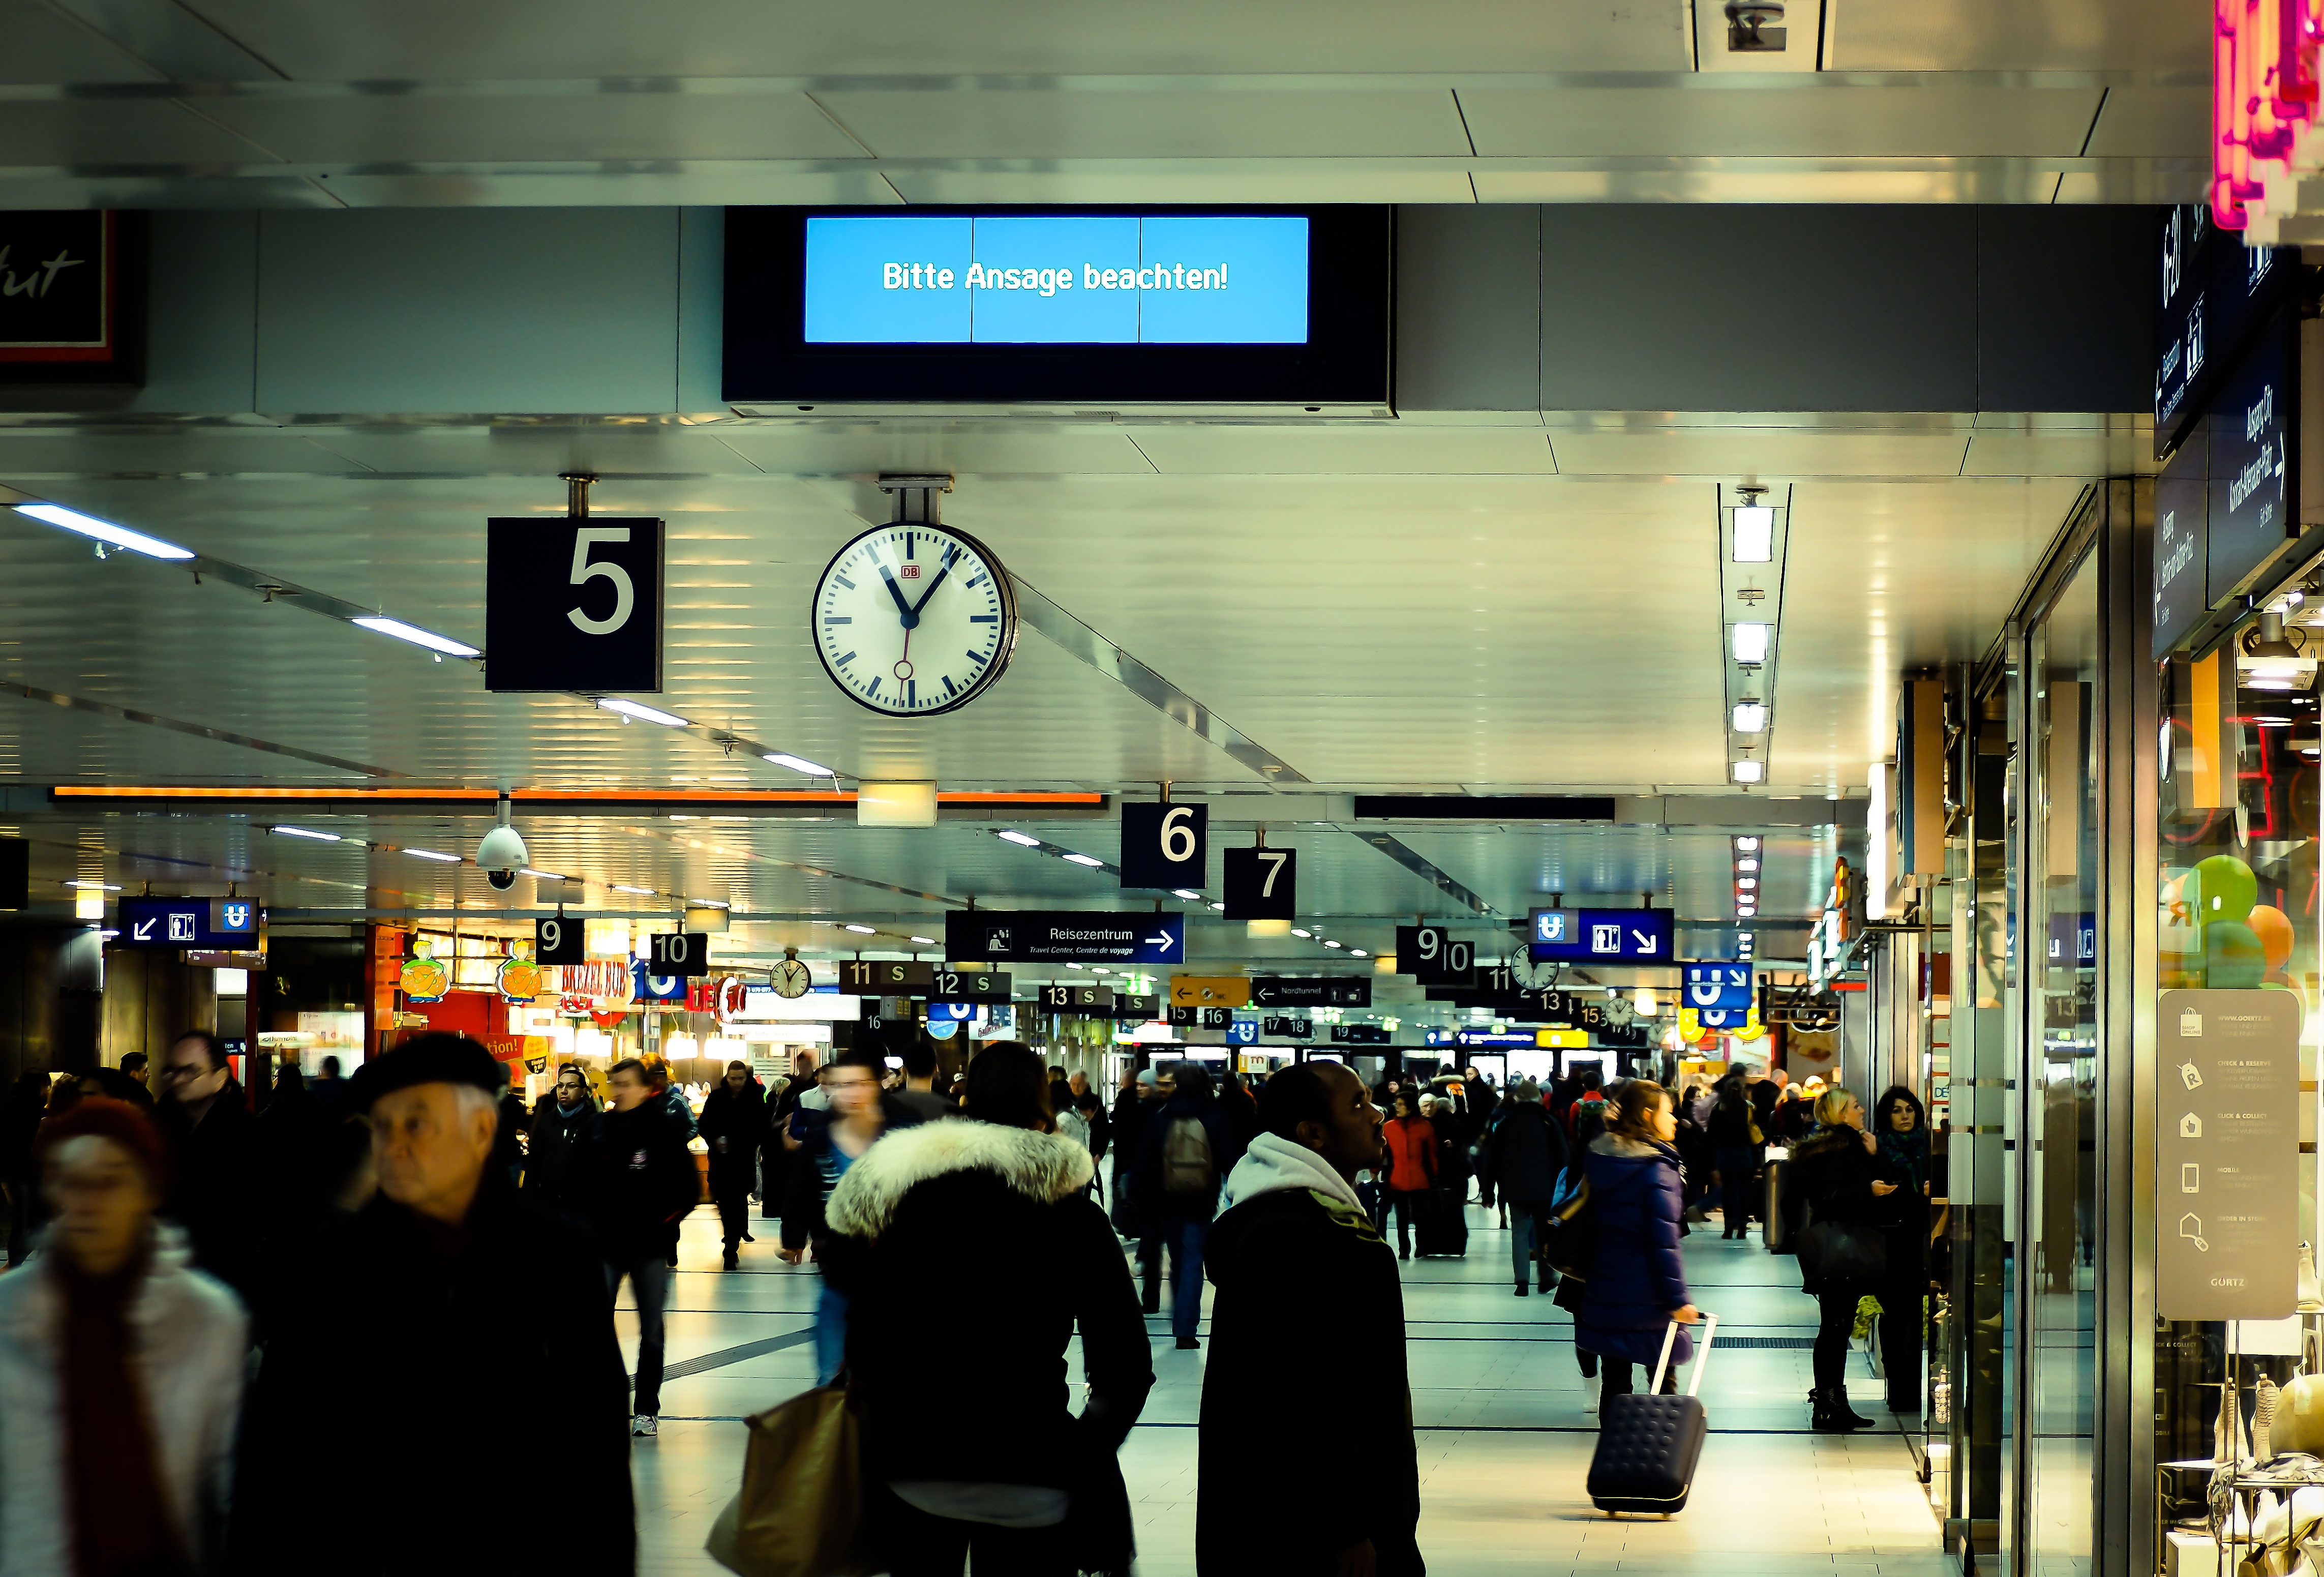
building, city, urban, airport, human, shopping, infrastructure, railway station, central station, retail, street photography, dusseldorf, shopping mall